Filippo Carafa della Serra

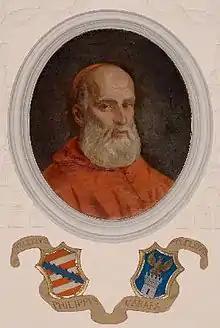
Representation of the cardinal.

Filippo Carafa della Serra (died 22 May 1389) was an Italian Cardinal of the Roman Catholic Church.